History of computing hardware

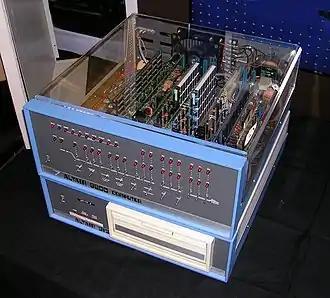
Altair 8800

While the earliest microprocessor ICs literally contained only the processor, i.e. the central processing unit, of a computer, their progressive development naturally led to chips containing most or all of the internal electronic parts of a computer. The integrated circuit in the image on the right, for example, an Intel 8742, is an 8-bit microcontroller that includes a CPU running at 12 MHz, 128 bytes of RAM, 2048 bytes of EPROM, and I/O in the same chip.